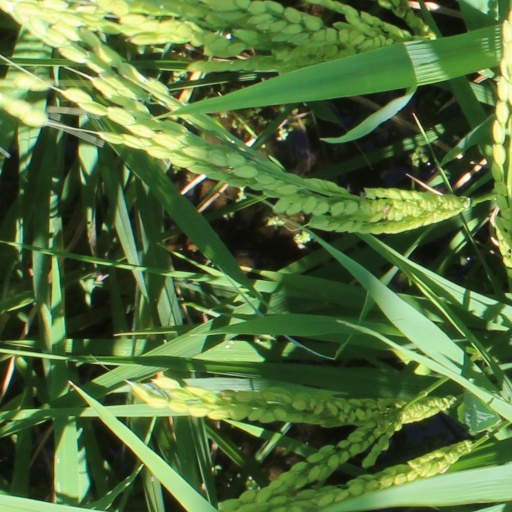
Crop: rice